Limkokwing University of Creative Technology

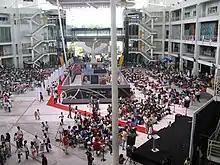
Limkokwing University of Creative Technology main atrium in Cyberjaya

LUCT was established and founded in 1991 by Tan Sri Dato' Sri Paduka Dr Lim Kok Wing. In 2002, it became the first private college to be recognised as a university college.